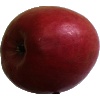
Label: Apple Crimson Snow 1